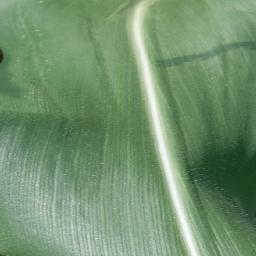
Label: Corn_(Maize)___Healthy